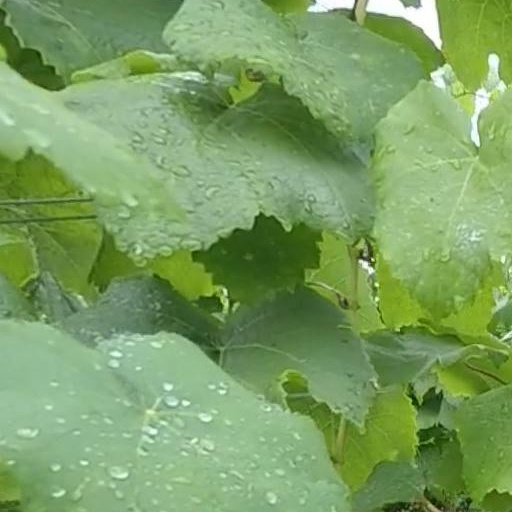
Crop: grape